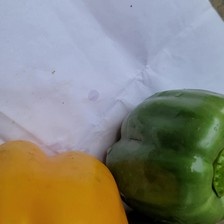
Label: capsicum